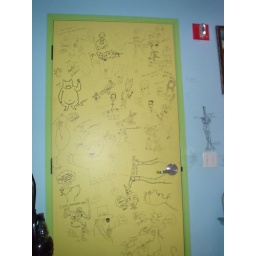
The bathroom door in Storyopolis